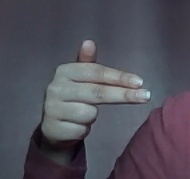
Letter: ghain